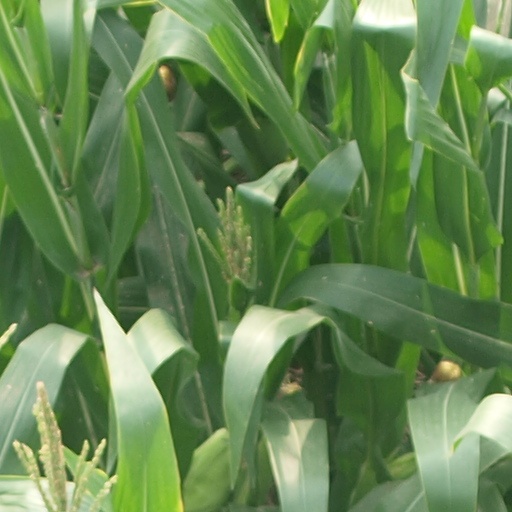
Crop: maize; corn